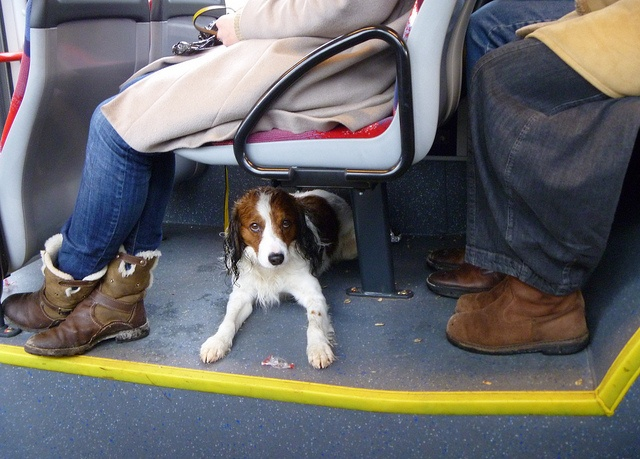
A dog sitting under a seat next to men's feet.
A dog is sitting underneat a seat on a bus.
A dog that is sitting underneath a chair.
a small dog is laying under a woman's seat
a dog sits under neath a chair with a person in it